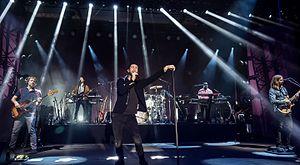
Maroon 5 est un groupe de pop rock américain, originaire de Los Angeles, en Californie. Le groupe est récompensé à de nombreuses reprises pour son premier album Songs About Jane, sorti en juin 2002, qui se retrouve en tête des placements, devenant triple disque de platine dans de nombreux pays. De même, leur second album, 1.22.03.Acoustic, qui reprend des titres live, en version acoustique, de l'album Songs About Jane, est certifié disque de platine. Maroon 5 est en permanence en tournée depuis la formation du groupe en 1997, se produisant aux côtés de John Mayer, Michelle Branch, Gavin DeGraw, Phantom Planet, The Like, Jason Mraz, The Thrills ou encore The Donnas. Ils ont joué en première partie des Rolling Stones en août 2005.